Penn v Lord Baltimore

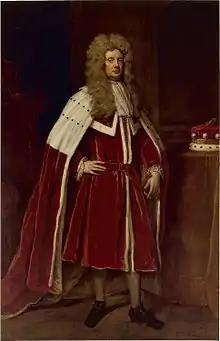
Charles Calvert, 3rd Baron Baltimore

The case came before the Lord Chancellor, Lord Hardwicke, on 15 May 1750. Unusually for cases of the time, report of the decision is relatively long and complete.